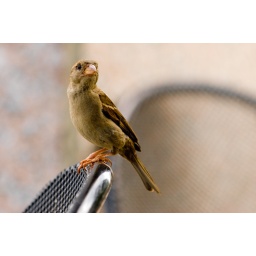
sitting at our table at an outdoor cafe in DC...